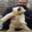
Label: bear